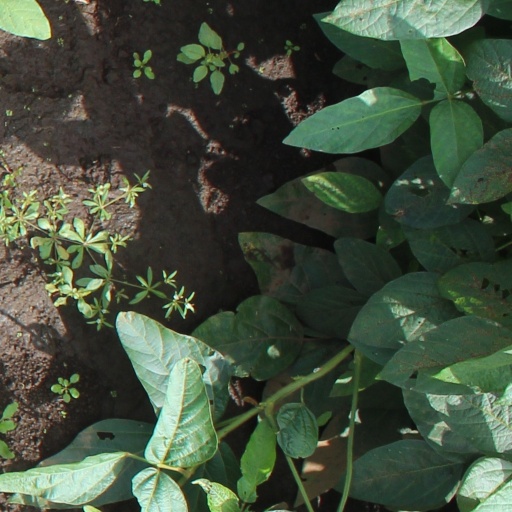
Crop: soybean